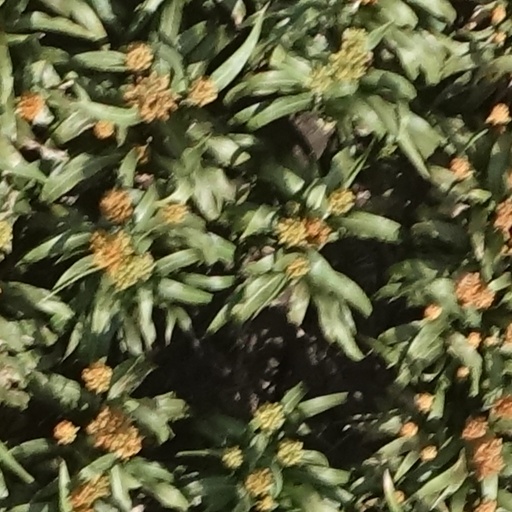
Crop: sorghum